Fabinho (footballer, born 1993)

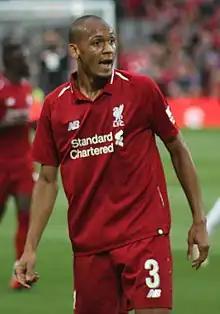
Fabinho playing for Liverpool in 2018

Fábio Henrique Tavares (born 23 October 1993), known as Fabinho, is a Brazilian professional footballer who plays as a defensive midfielder for Saudi Pro League club Al-Ittihad and the Brazil national team. A versatile player, Fabinho can also be deployed as a right-back or centre-back.